Telegraph (1914 sternwheeler)

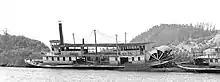
"Telegraph" abandoned, June 26, 1941. Part of another sternwheeler, can be seen on the right.

Automobile roads were built in the Coquille Valley in the 1920s, which quickly eliminated most of the demand for riverine passenger and freight service. In 1924, the closing of the Nestil Milk Condensing Plant in Bandon took away a major remaining customer for the boat. "Telegraph" was abandoned, along with several other steamboats, along the banks of the Coquille River at Lampa Creek.